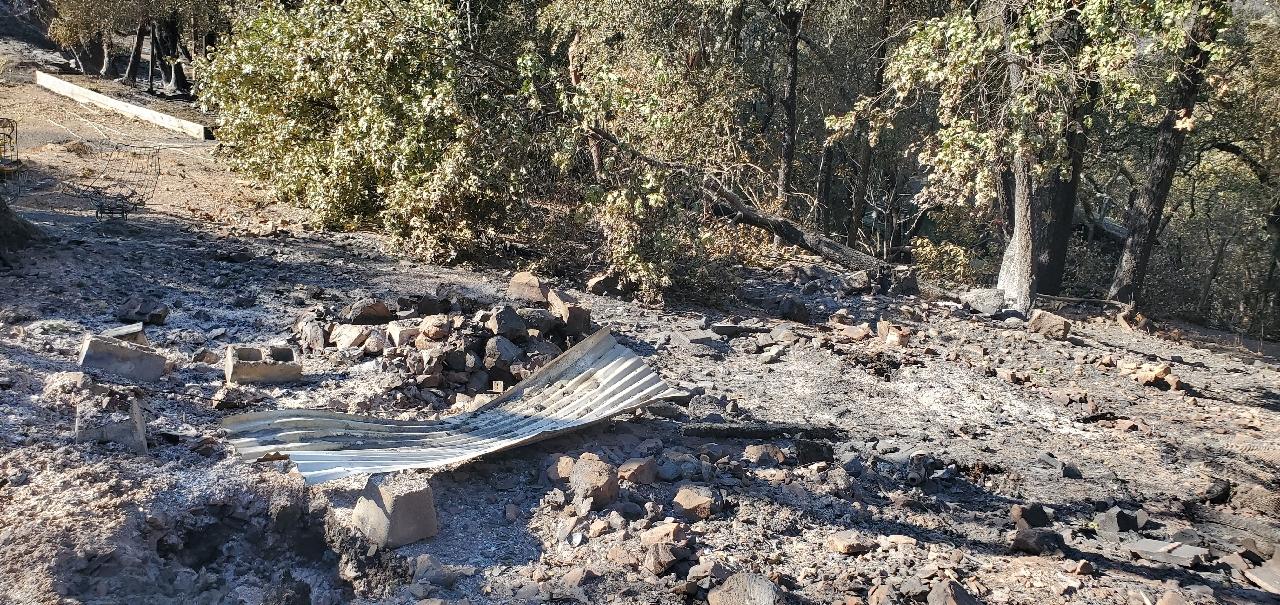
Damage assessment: destroyed